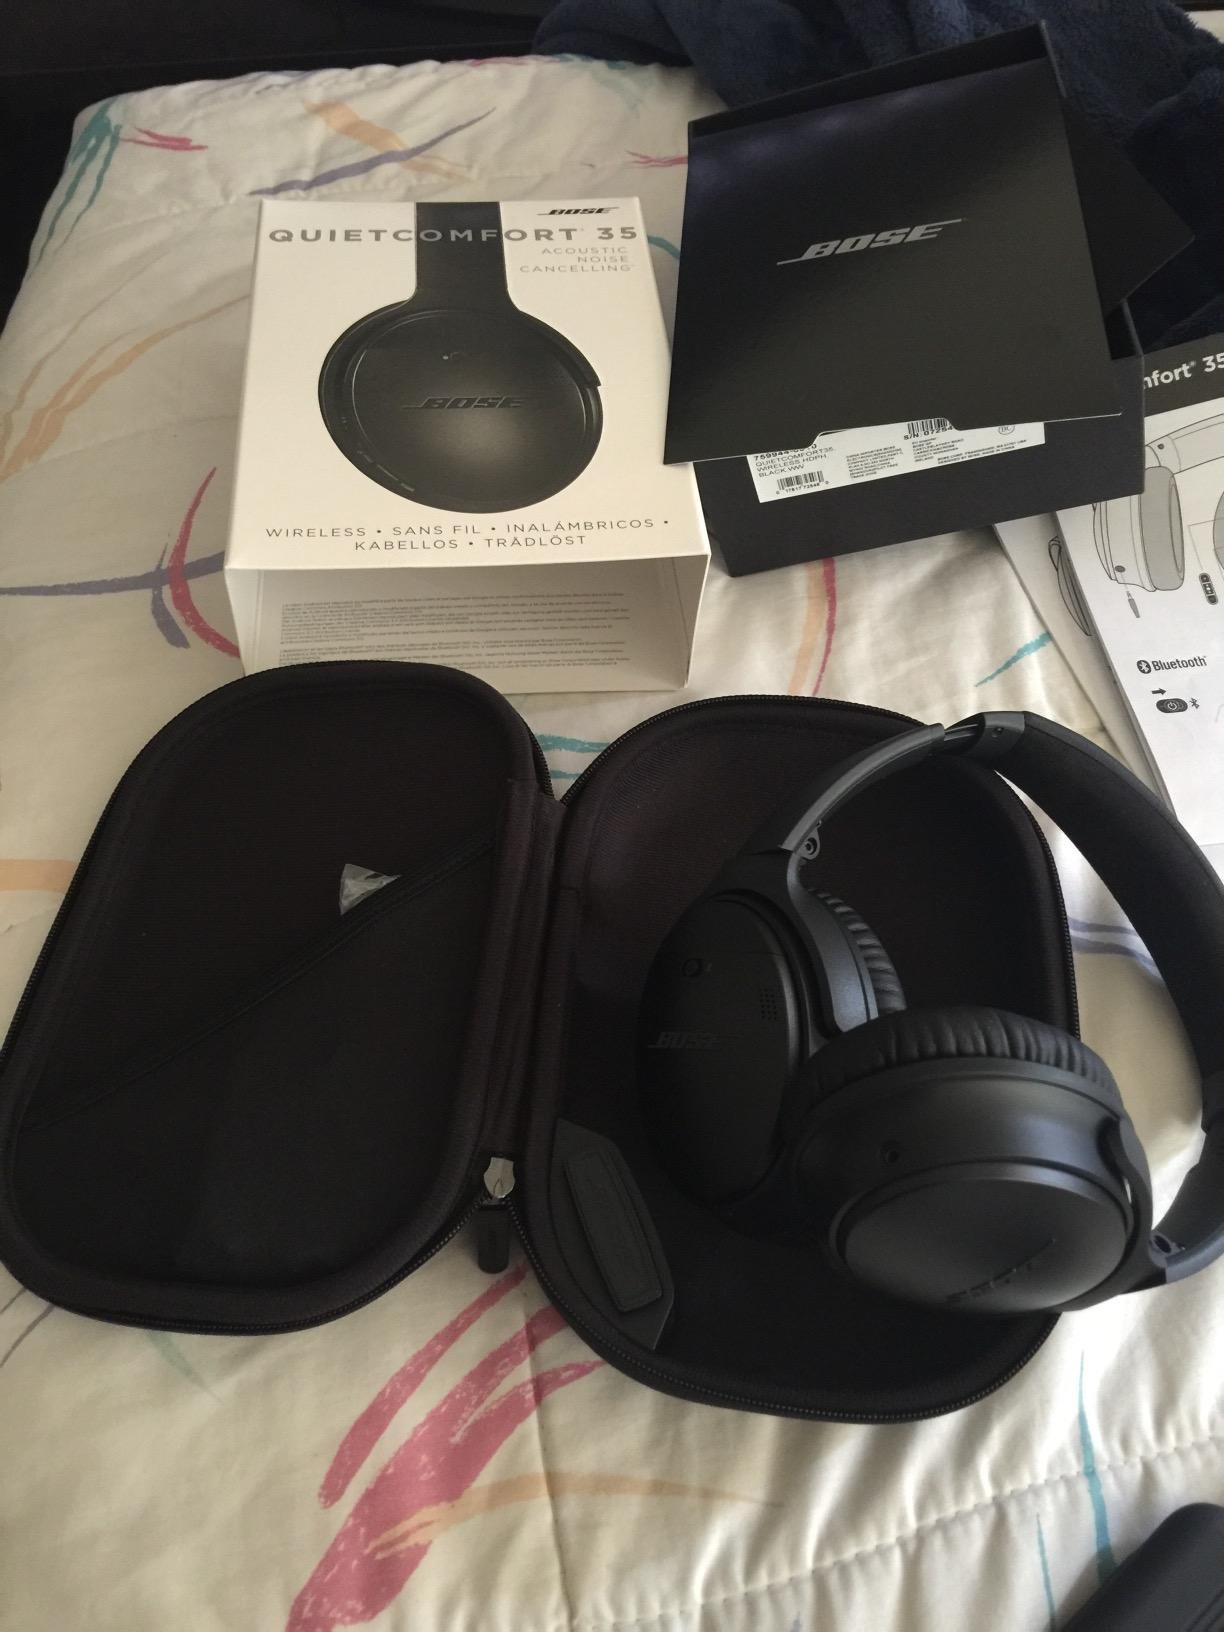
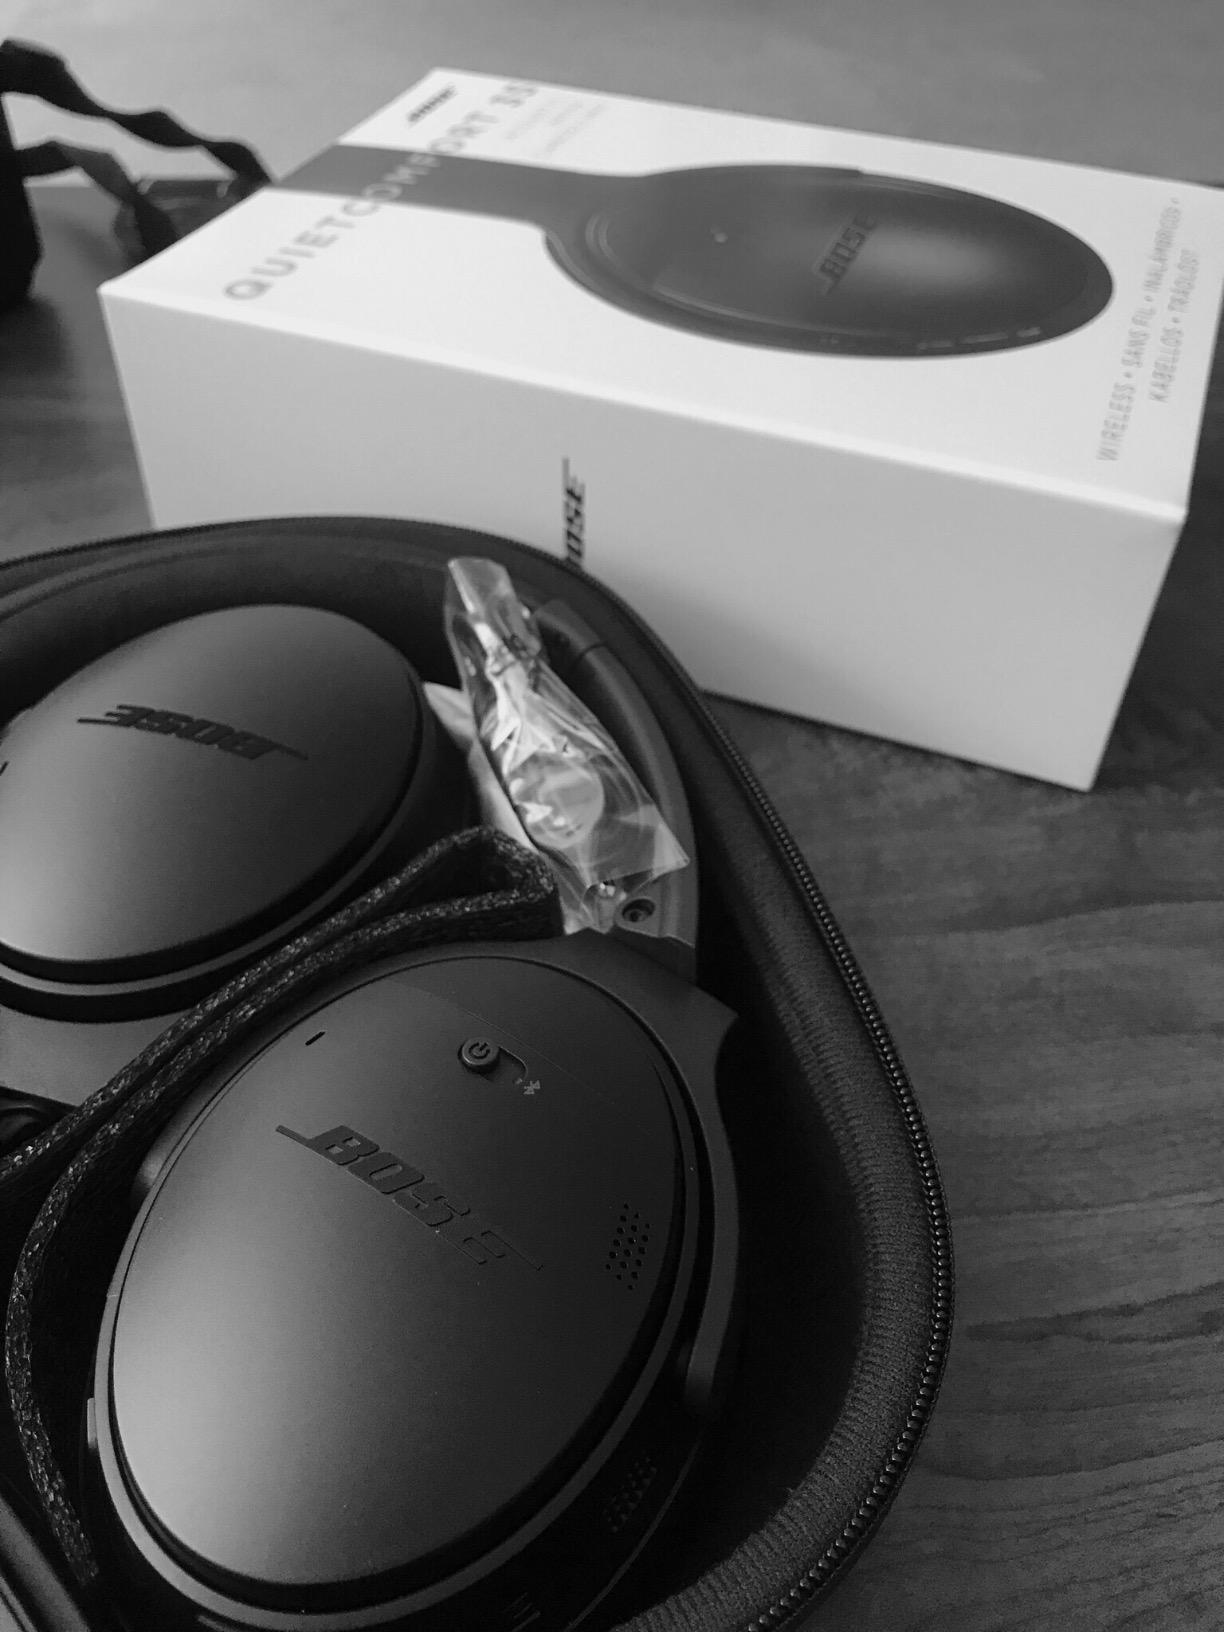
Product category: headphones
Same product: yes